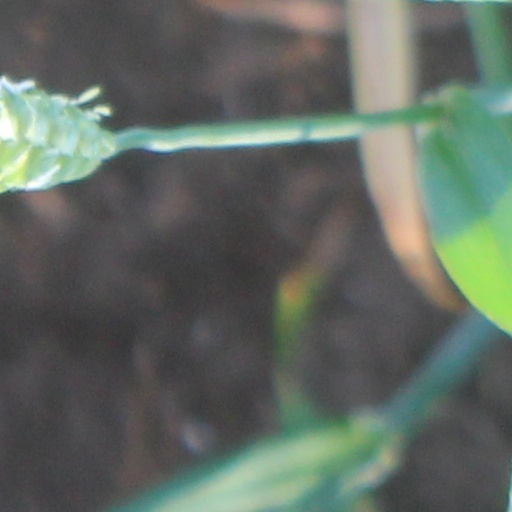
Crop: wheat